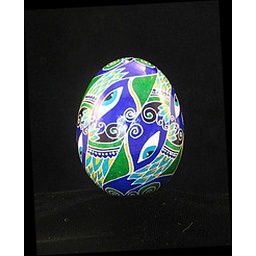
Diagonal Escher-like bird design in blue and green